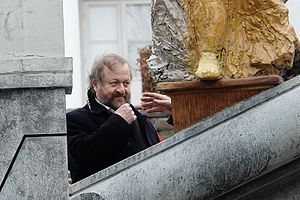
Bjørn Nørgaard
Bjørn Nørgaard ved skulpturen Menneskemuren (Horsens 2010)